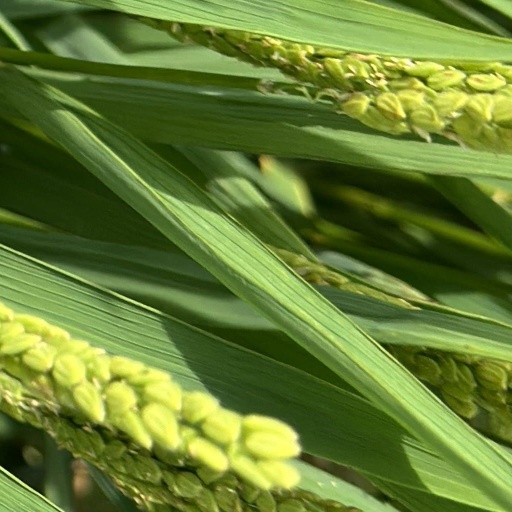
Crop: rice